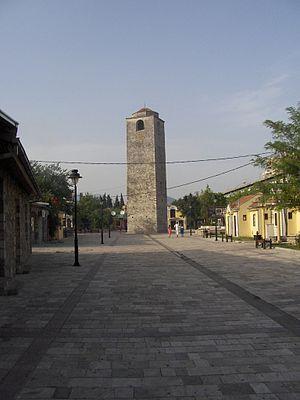
Podgorica, anciennement Titograd de 1946 à 1992, est la capitale du Monténégro ainsi que sa plus grande ville.